Soul of the Slums

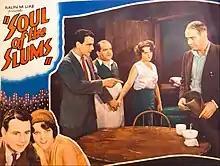

Soul of the Slums is a 1931 American Pre-Code crime melodrama directed by Frank R. Strayer from an original screenplay by W. Scott Darling. The film stars William Collier Jr., Blanche Mehaffey, and Murray Smith, and was released by Action Pictures on November 15, 1931.